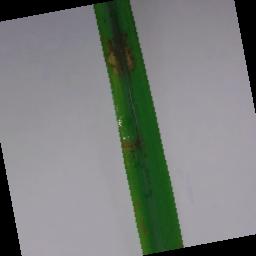
Label: Rice___Brown_Spot